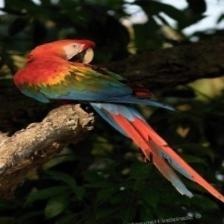
Species: SCARLET MACAW
Scientific name: ARA MACAO
ImageNet parent category: macaw